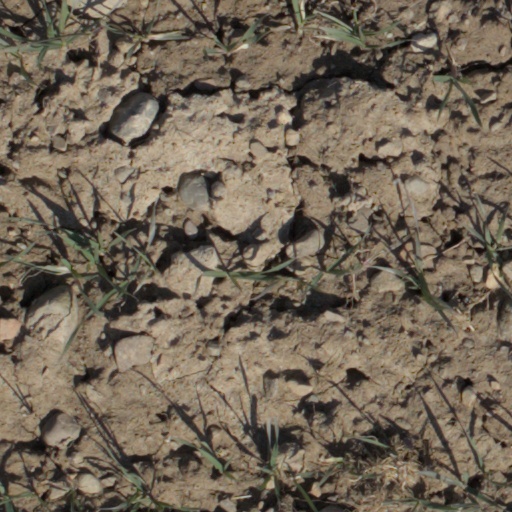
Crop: wheat